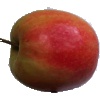
Label: Apple Pink Lady 1